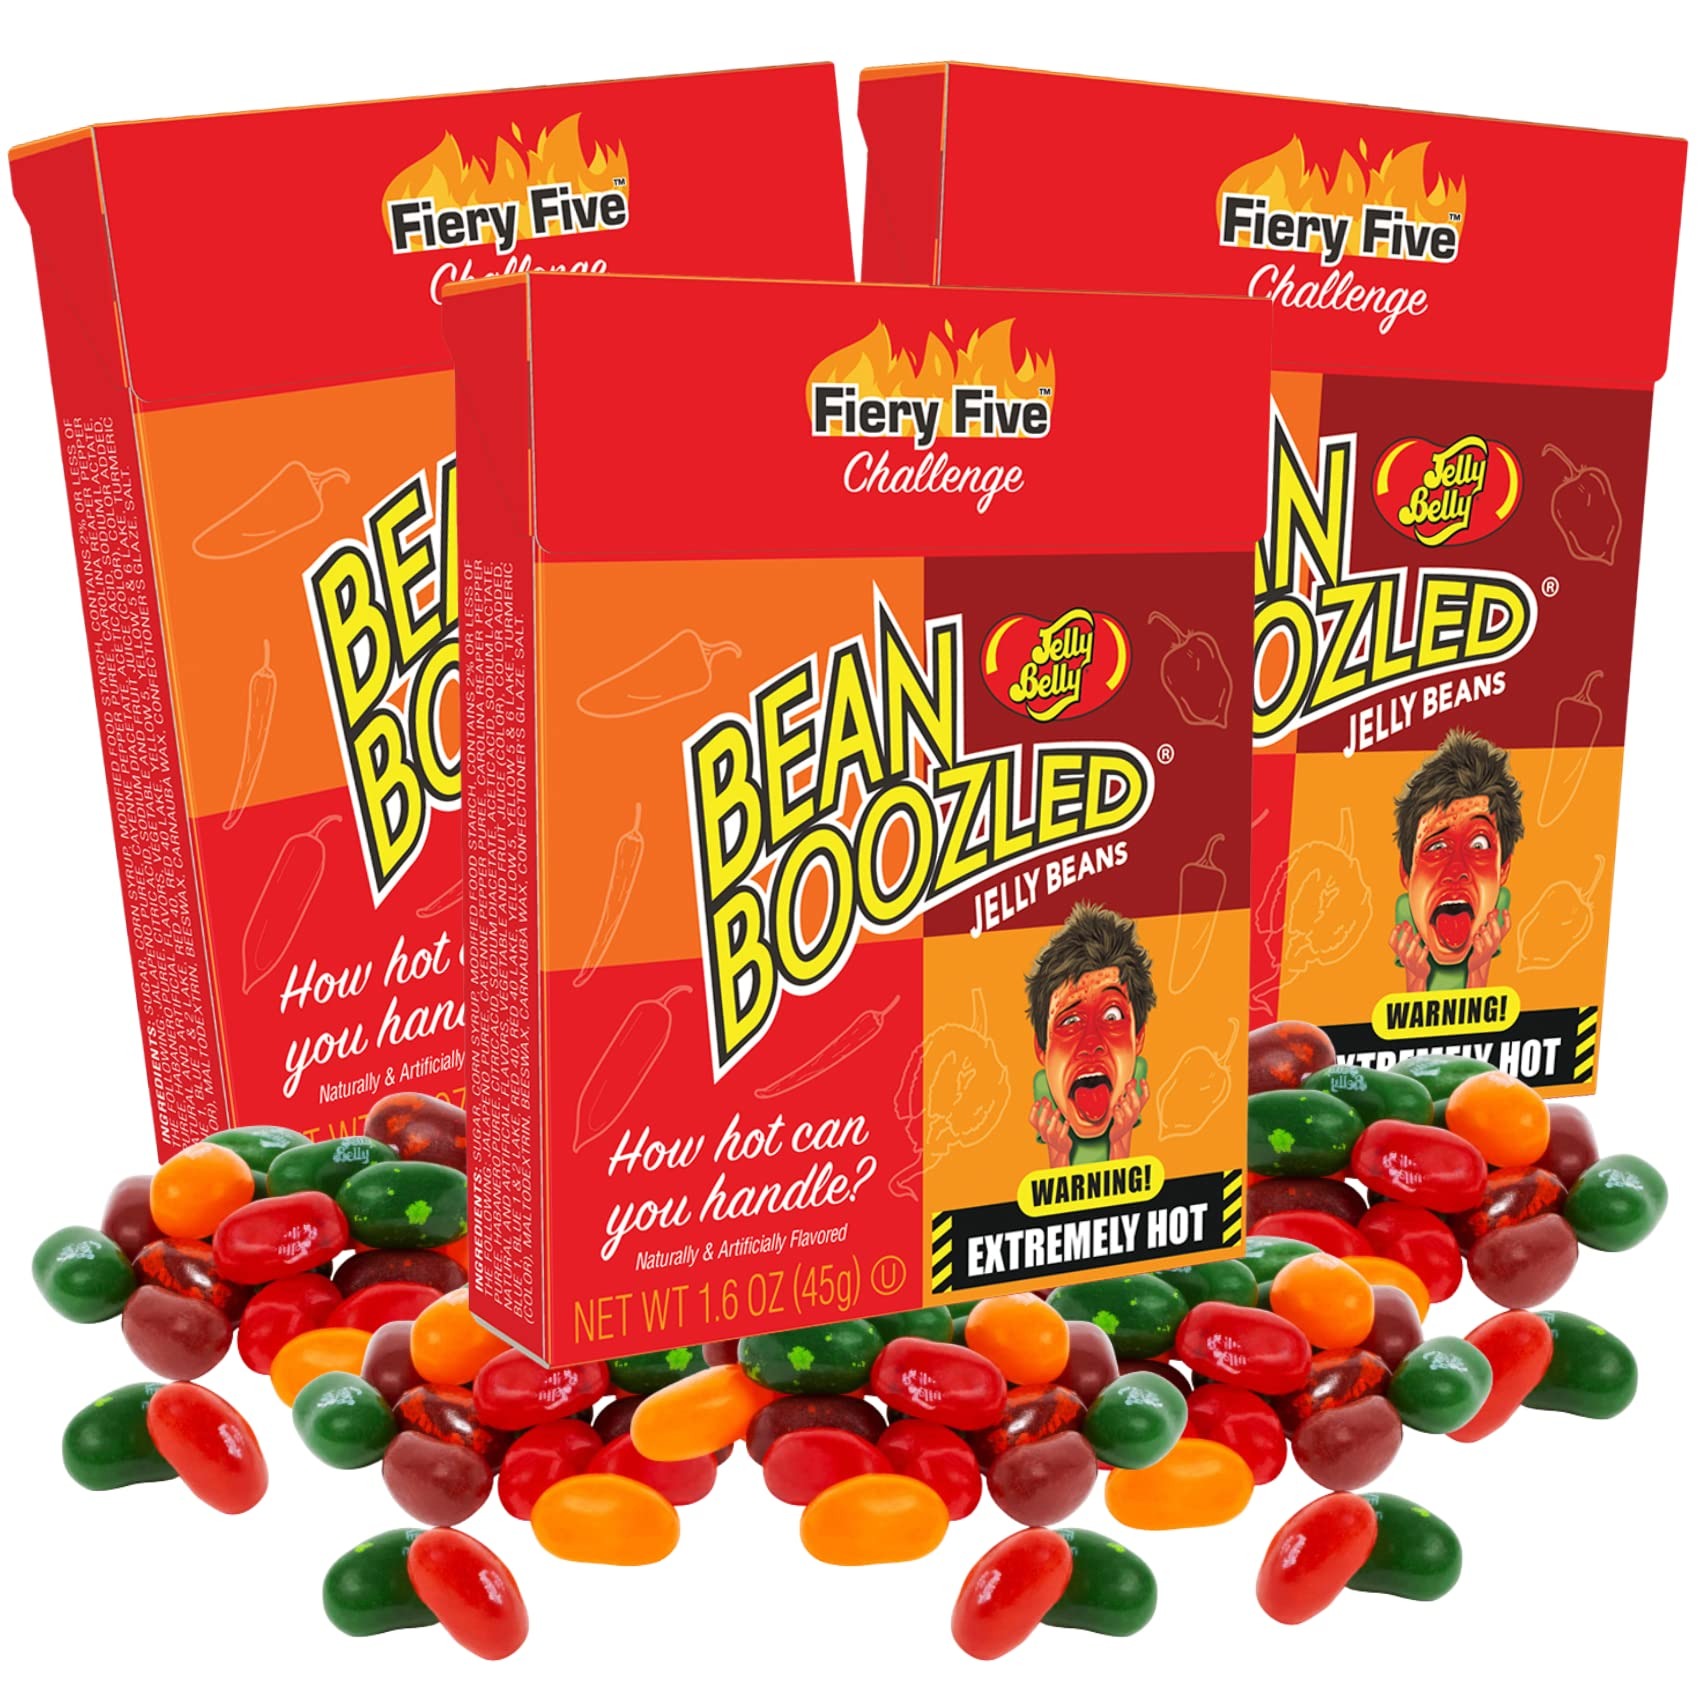
Item Name: Jelly Bean Fiery Five Assorted Beans Flip-Top Box Individual Packs, Spicy Gourmet Chewy Candies for Gift Baskets, Pack of 3, 1 Ounces
Value: 4.8
Unit: Ounce

Price: 12.88